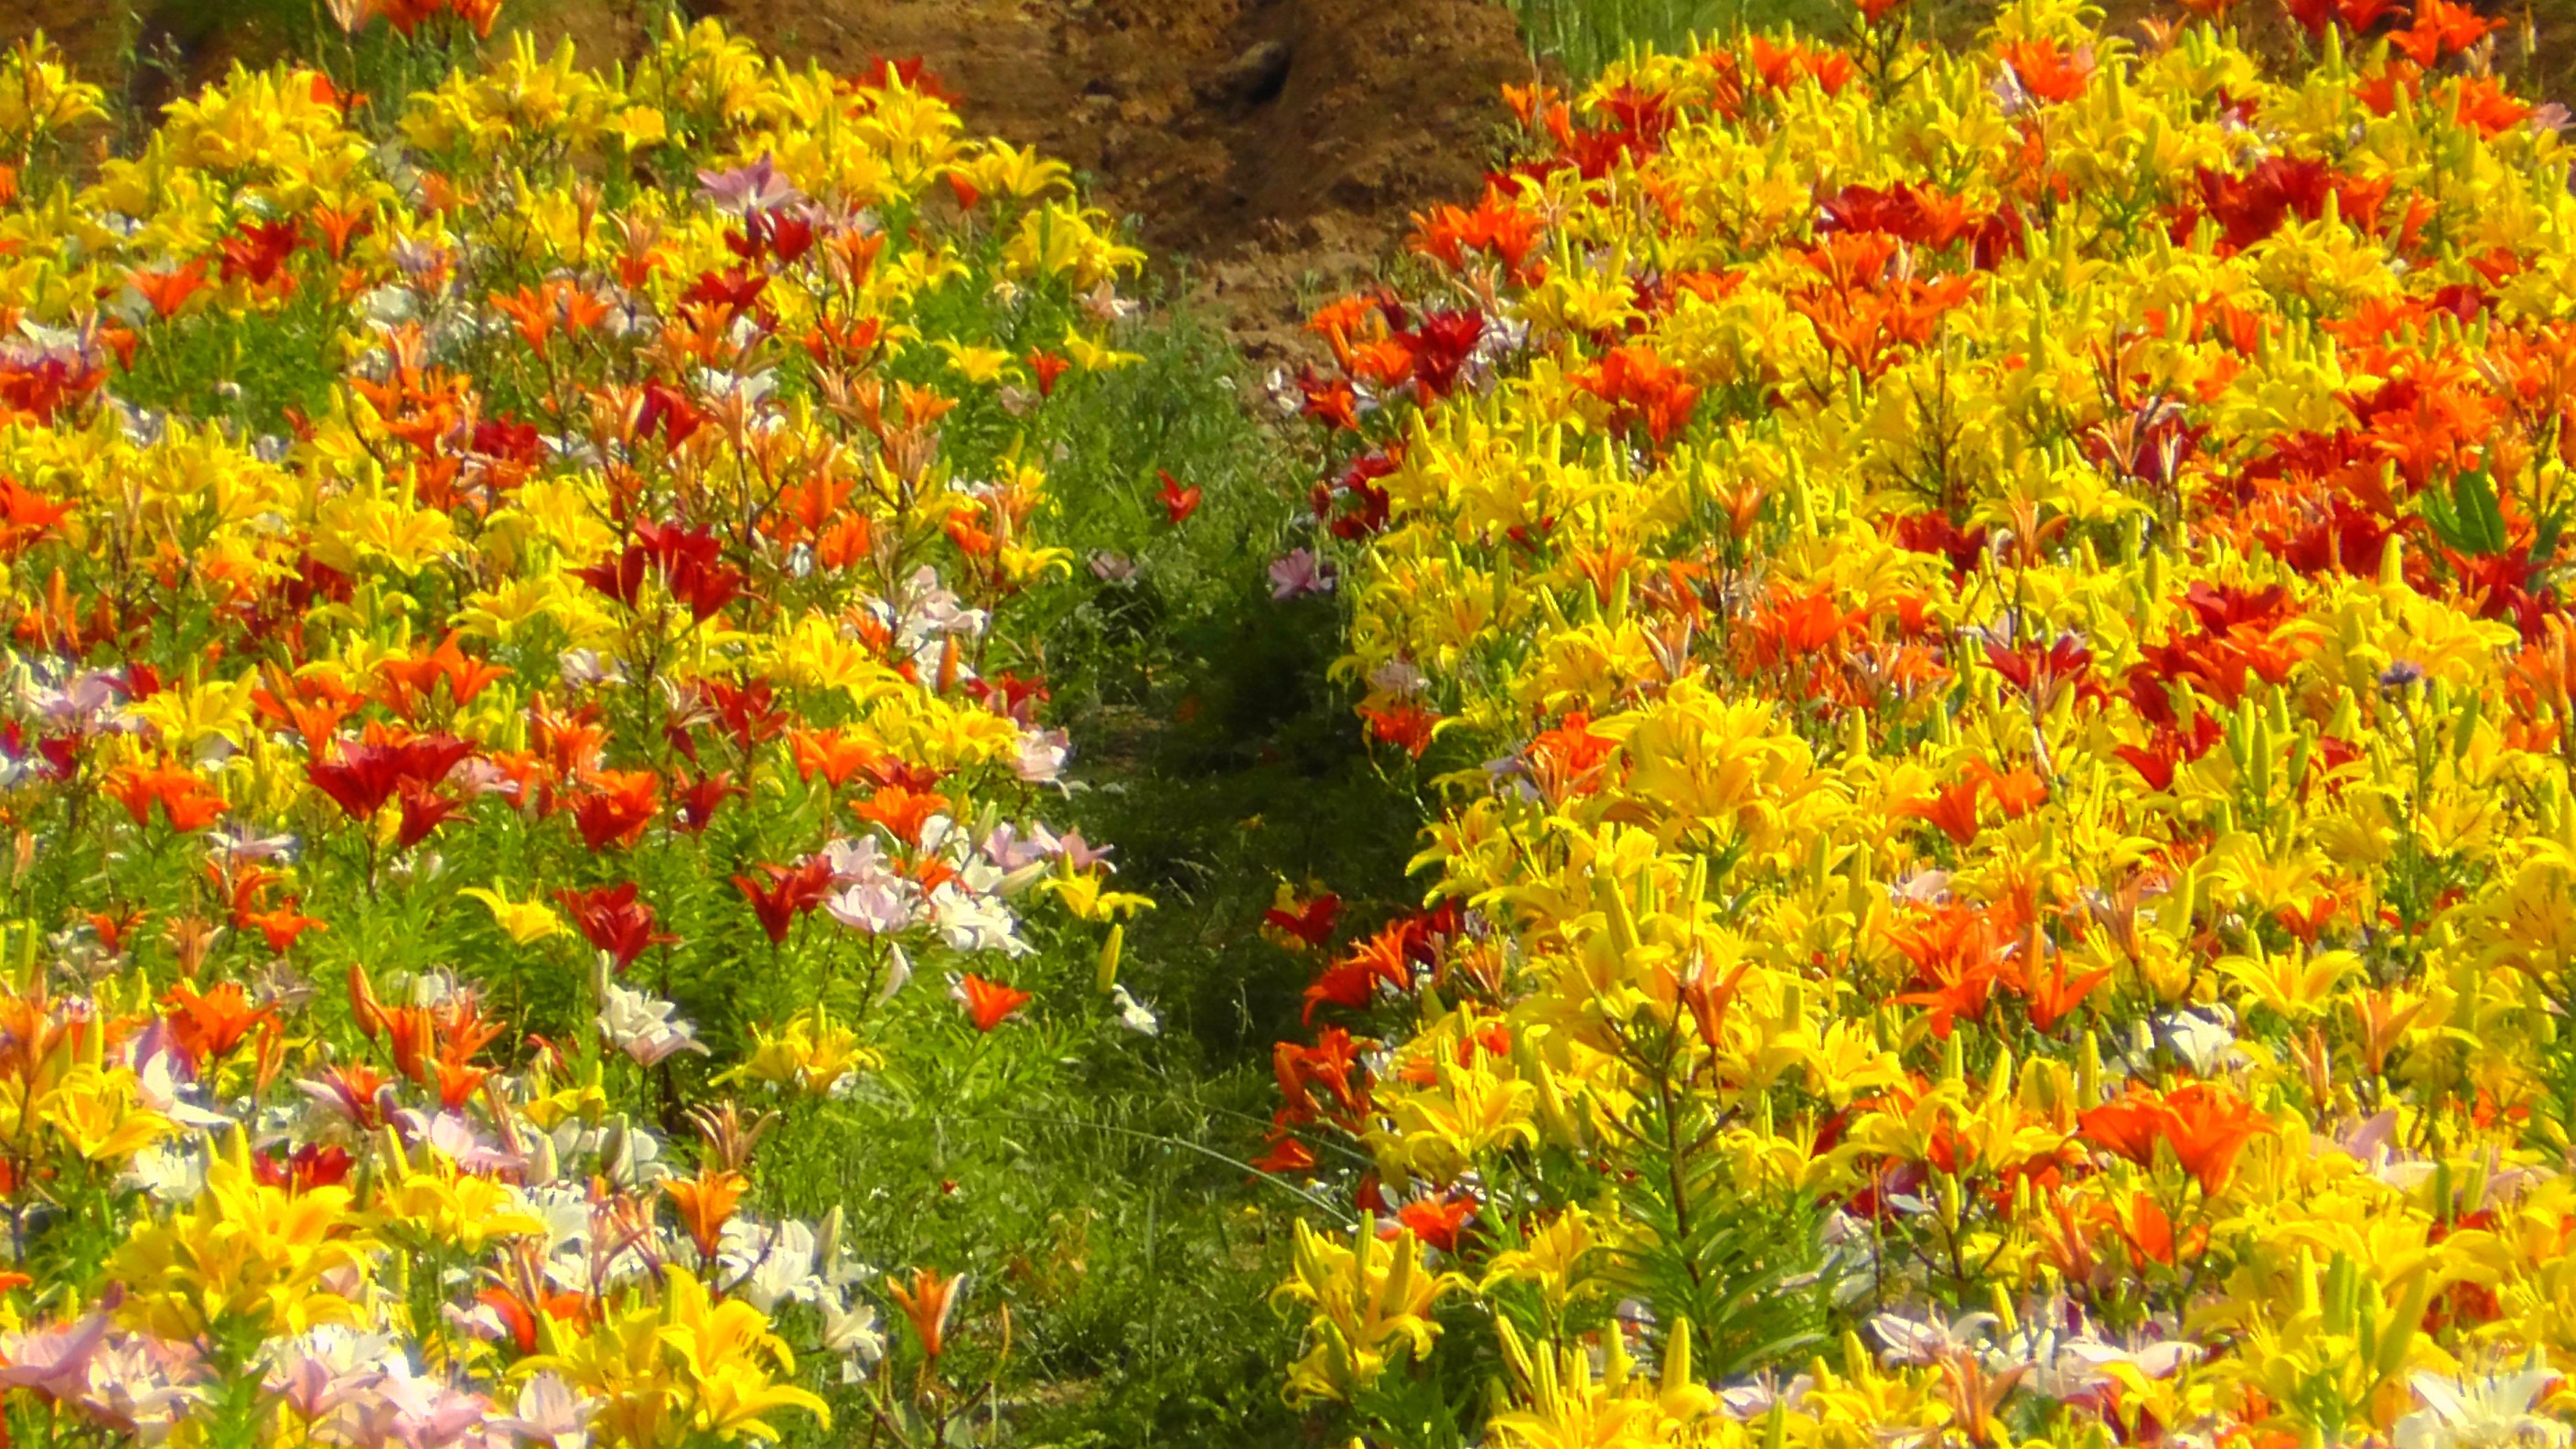
nature, plant, meadow, prairie, leaf, flower, summer, red, color, autumn, colorful, yellow, garden, flora, season, wildflower, flowers, flower bed, shrub, saturated, beautiful, hell, colored, vibrant, frisch, the nature of the, field of flowers, flowering plant, color palette, annual plant, land plant